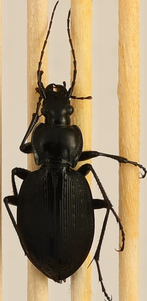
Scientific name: Carabus goryi
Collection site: Great Smoky Mountains National Park NEON (GRSM), plot GRSM_020